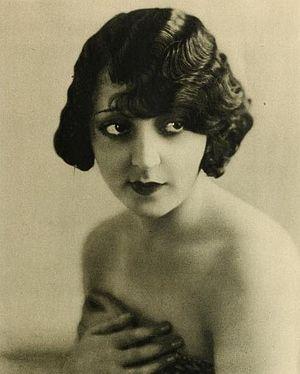
Alma Bennett, née Alma Long, le 9 avril 1904 à Seattle aux États-Unis, morte le 16 septembre 1958 à Los Angeles aux États-Unis, est une actrice américaine du cinéma muet.